Anthony Eden

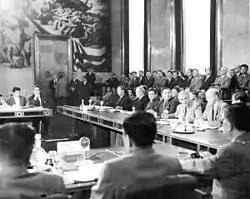
Geneva Conference, 21 July 1954. Last plenary session on Indochina in the Palais des Nations.

Eden had dabbled in the study of Turkish with a family friend. After the war, he studied Oriental Languages (Persian and Arabic) at Christ Church, Oxford, starting in October 1919. Persian was his main and Arabic his secondary language. He studied under Richard Paset Dewhurst and David Samuel Margoliouth.